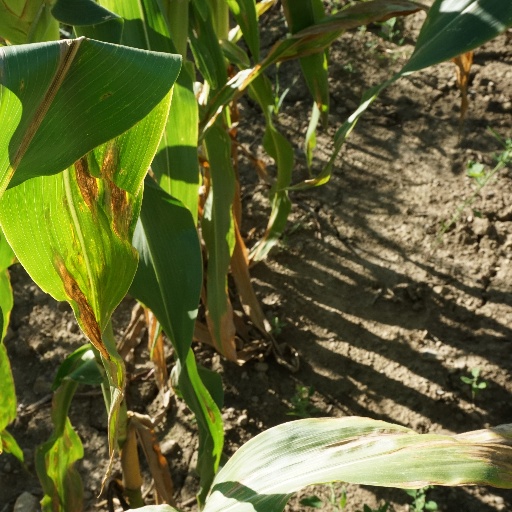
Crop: maize; corn